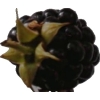
Label: blackberry